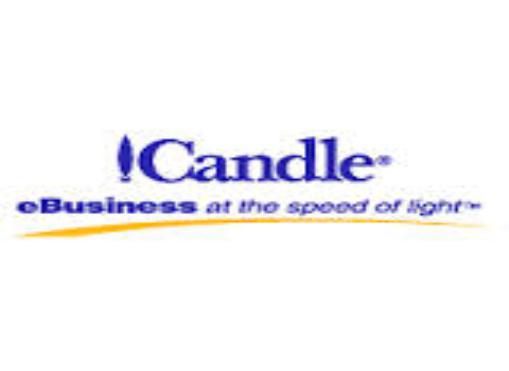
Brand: Candle
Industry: Necessities